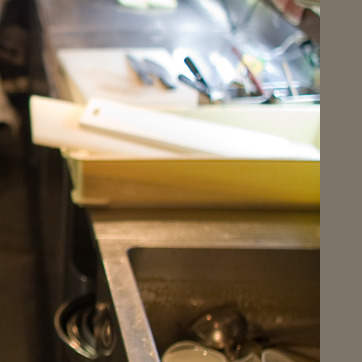
Material: plastic